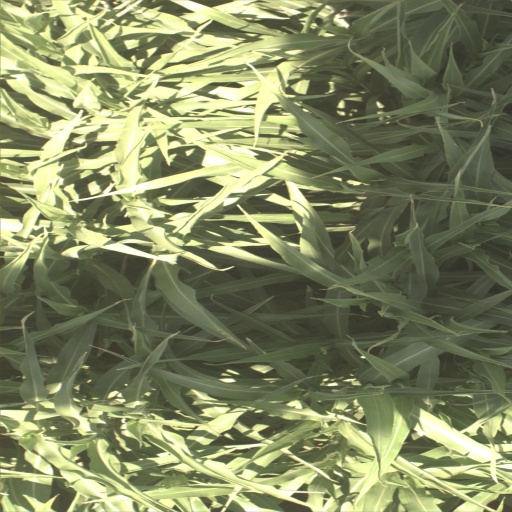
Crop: sorghum